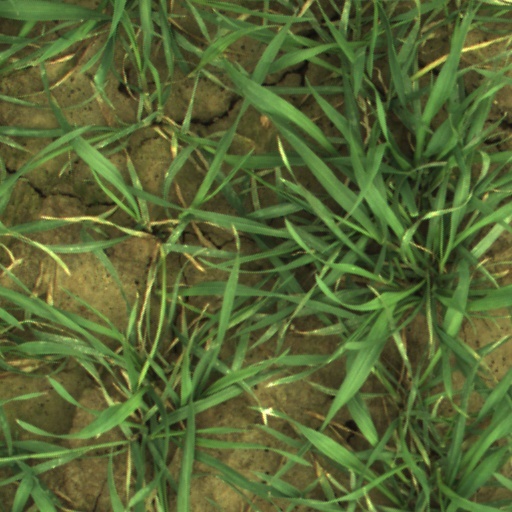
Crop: wheat